Ratchet & Clank Collection

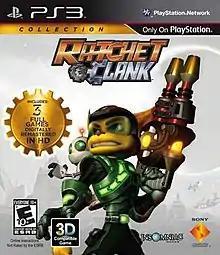
North American PlayStation 3 box art

Ratchet & Clank Collection (known as The Ratchet & Clank Trilogy in Europe and Ratchet & Clank 1+2+3 in Japan) is a 2012 video game compilation developed by Idol Minds and published by Sony Computer Entertainment for the PlayStation 3. It includes high-definition remasters of the first three games of the "Ratchet & Clank" series originally developed for the PlayStation 2. A port developed by Mass Media for the PlayStation Vita was released in 2014.